Wu Shih-wen

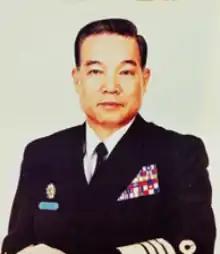

Wu Shih-wen (born 24 July 1934) was the Minister of National Defense of the Republic of China from 2000 to 2002. He was a career military officer, joining the ROC Army Artillery first as a conscript gunner in 1952, then as a Fires Lieutenant in the Taiwanese Navy in 1955, later served as Superintendent of Naval Academy and Commander-in-chief of the Navy. He was considered to be a military and foreign policy hawk, who resisted military reforms and rapprochement with the People's Republic of China. During the Third Taiwan Straits Crisis he was suspected of ordering Amphibious Marines & Coastal Artillery units to stage live fire drills as a response to the PLA Navy's muscle flexing (and in defiance of the government's and the United States' wish for deescalation).